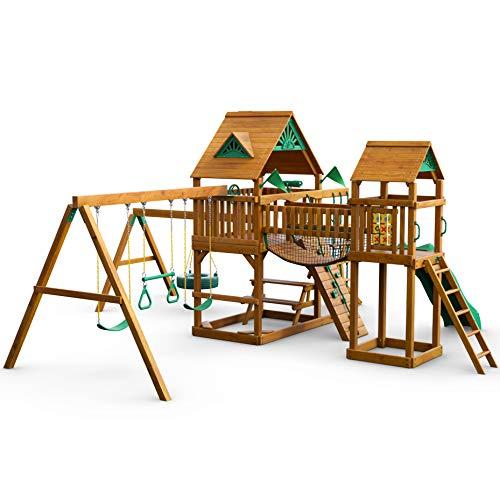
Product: Gorilla Playsets 01-0006-AP Pioneer Peak Wood Swing Set with Wood Roof, Tire Swing, Clatter Bridge and Tower, Ramp, Slide, Two Swings, Amber
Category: Toys & Games | Sports & Outdoor Play | Play Sets & Playground Equipment | Play & Swing Sets
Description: Includes 4x4 solid wood framing and 4x6 3-position swing beam, 4x6 1-position tire swing beam.
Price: $2,599.00
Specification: ProductDimensions:252x270x132inches|ItemWeight:100pounds|ShippingWeight:1,070pounds(Viewshippingratesandpolicies)|ASIN:B00RZICVOI|Itemmodelnumber:01-0006-AP|Manufacturerrecommendedage:36months-11years